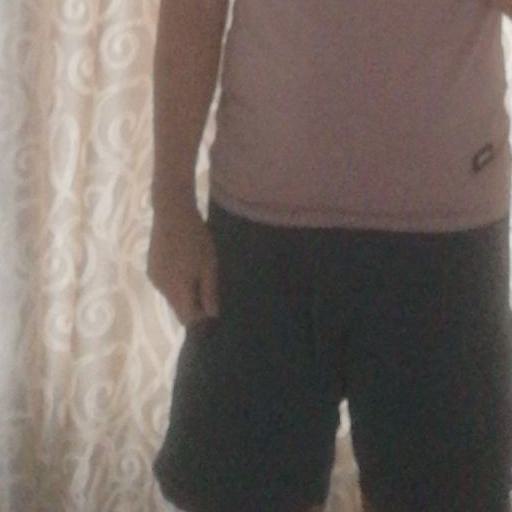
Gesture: no_gesture